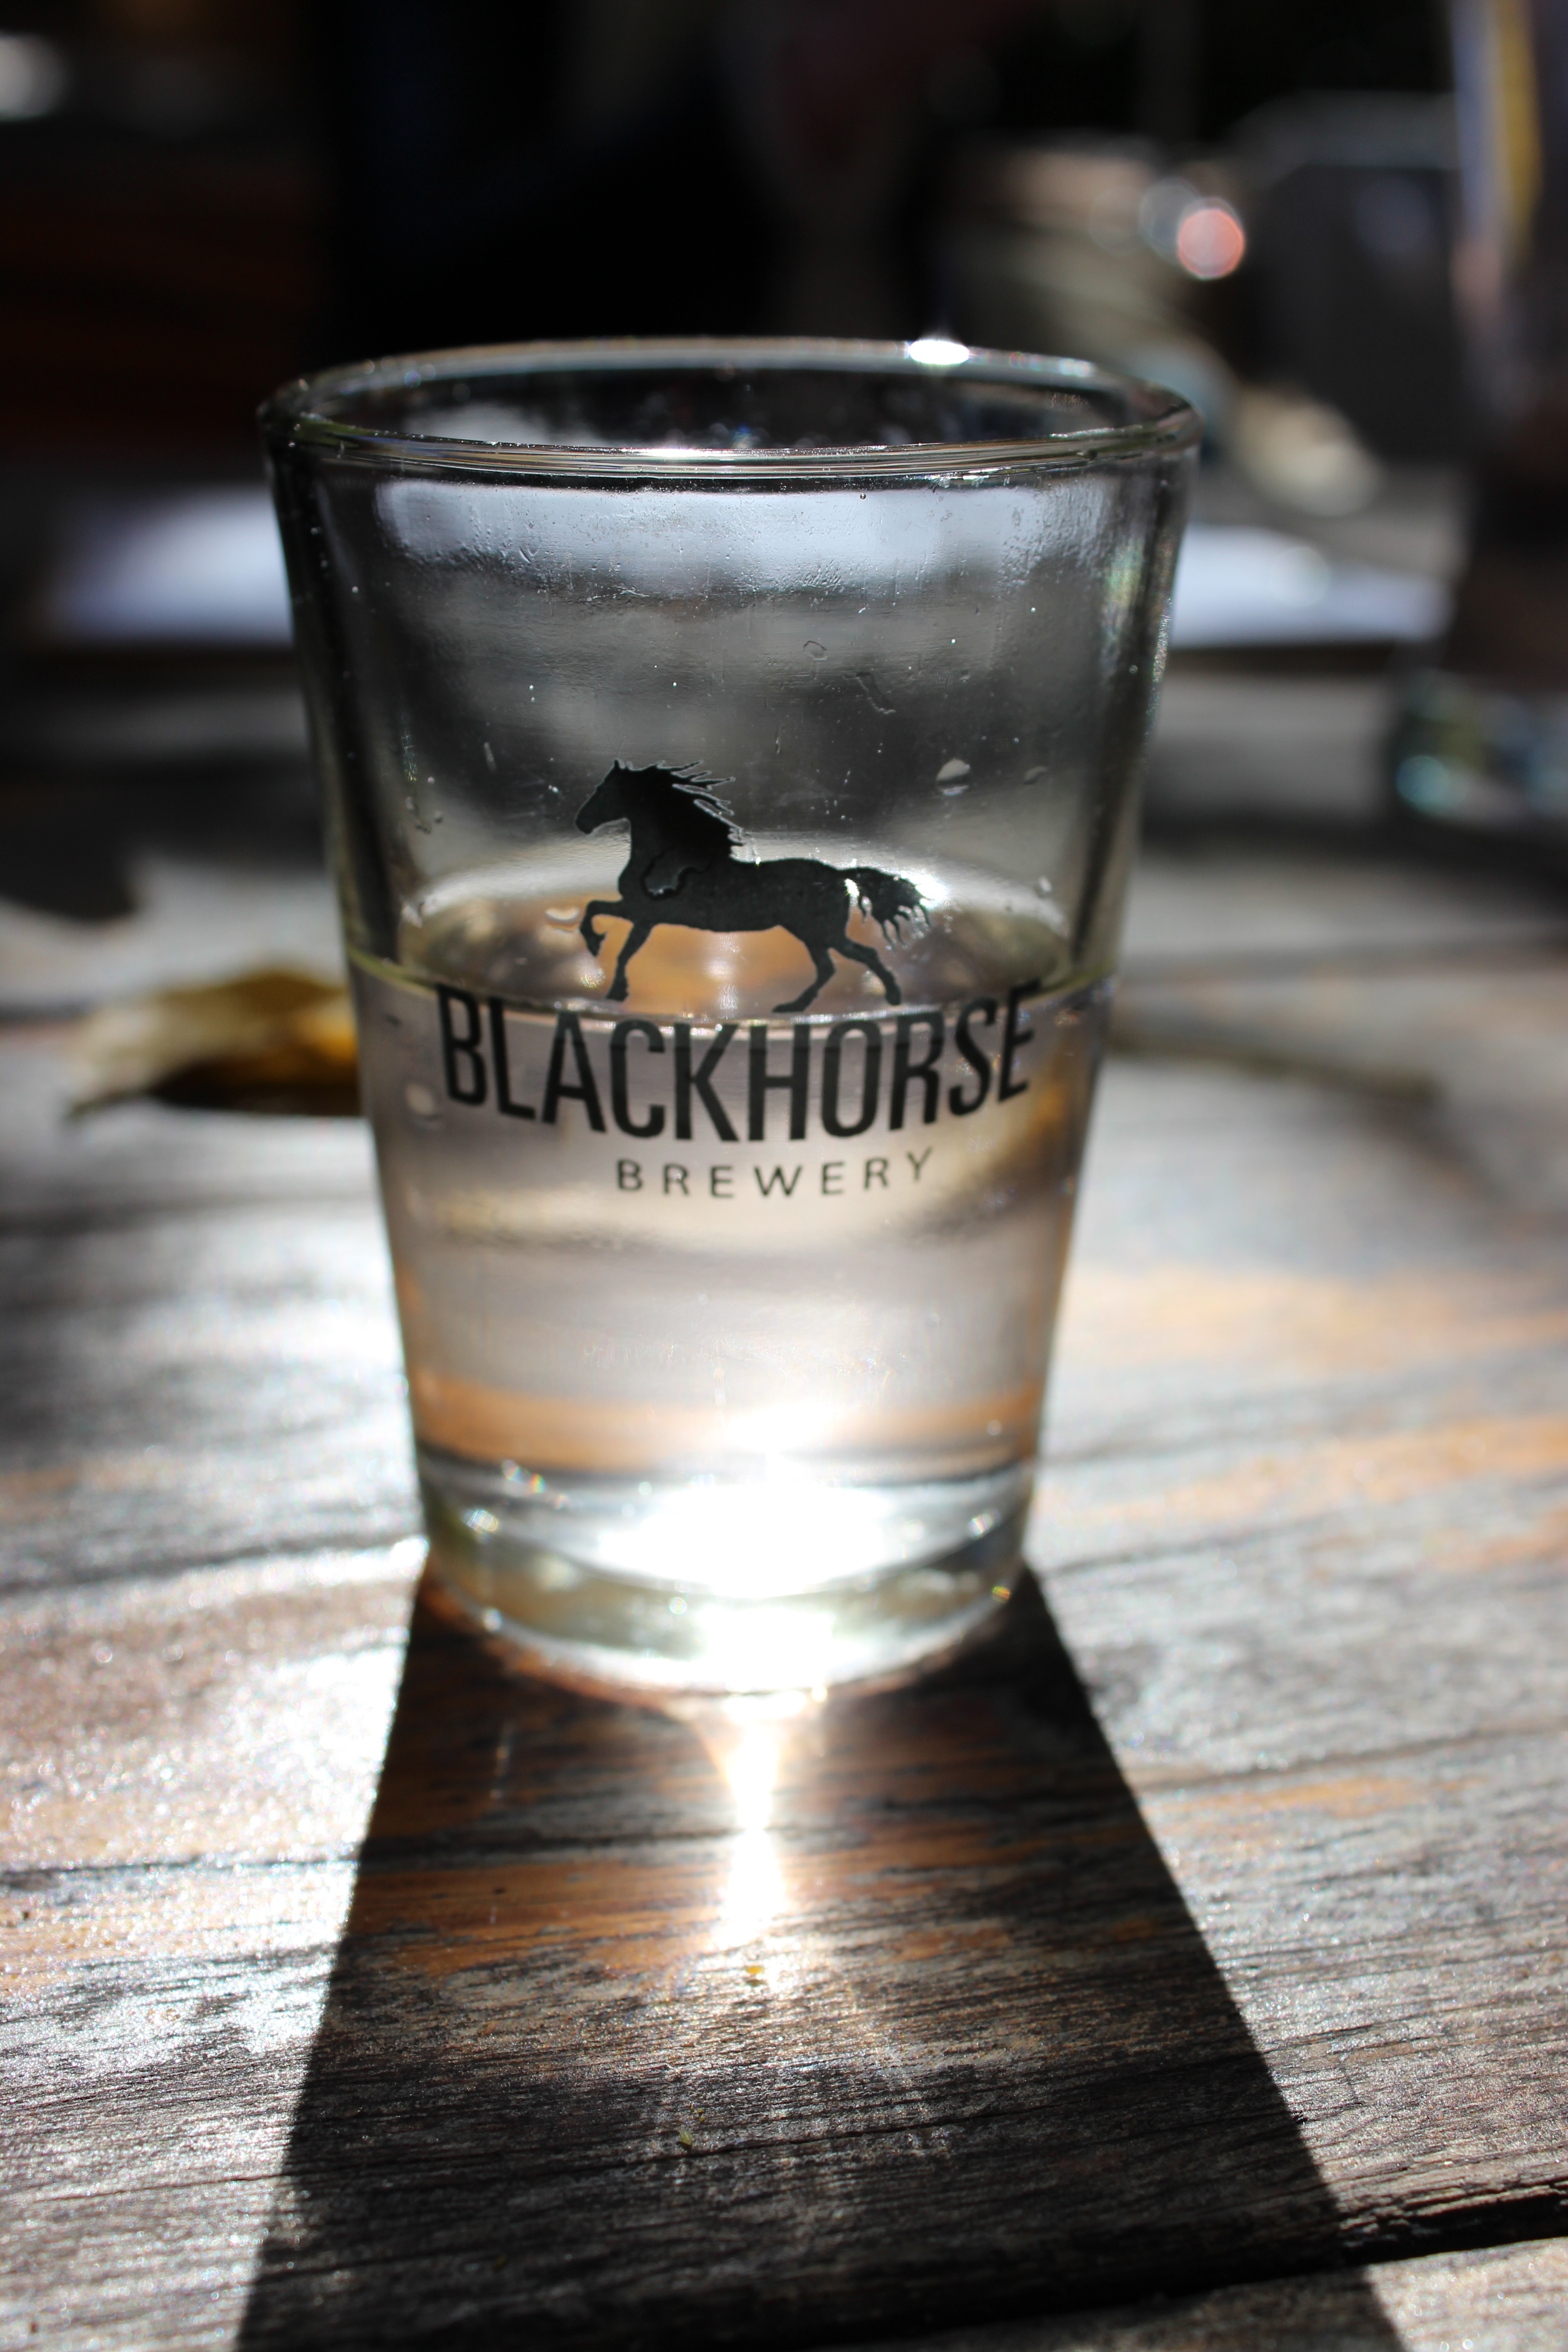
table, glass, restaurant, celebration, drink, lighting, beer, alcohol, wooden, whisky, liqueur, brewery, south africa, alcoholic beverage, alcoholic drinks, distilled beverage, pint us, drinkware